St. Anthony of Padua Church (Manhattan)

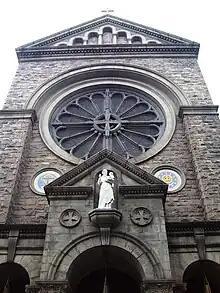
A view of the facade of the church

Between 1886 and 1888, the parish funded the building of a new church on Sullivan Street, designed by Arthur Crooks in the Romanesque Revival style. The friars had originally taken up residence with the first church structure, but by this period a separate friary was built for them on Thompson Street directly behind the church. This came to also serve as provincial headquarters for their Minister Provincial.